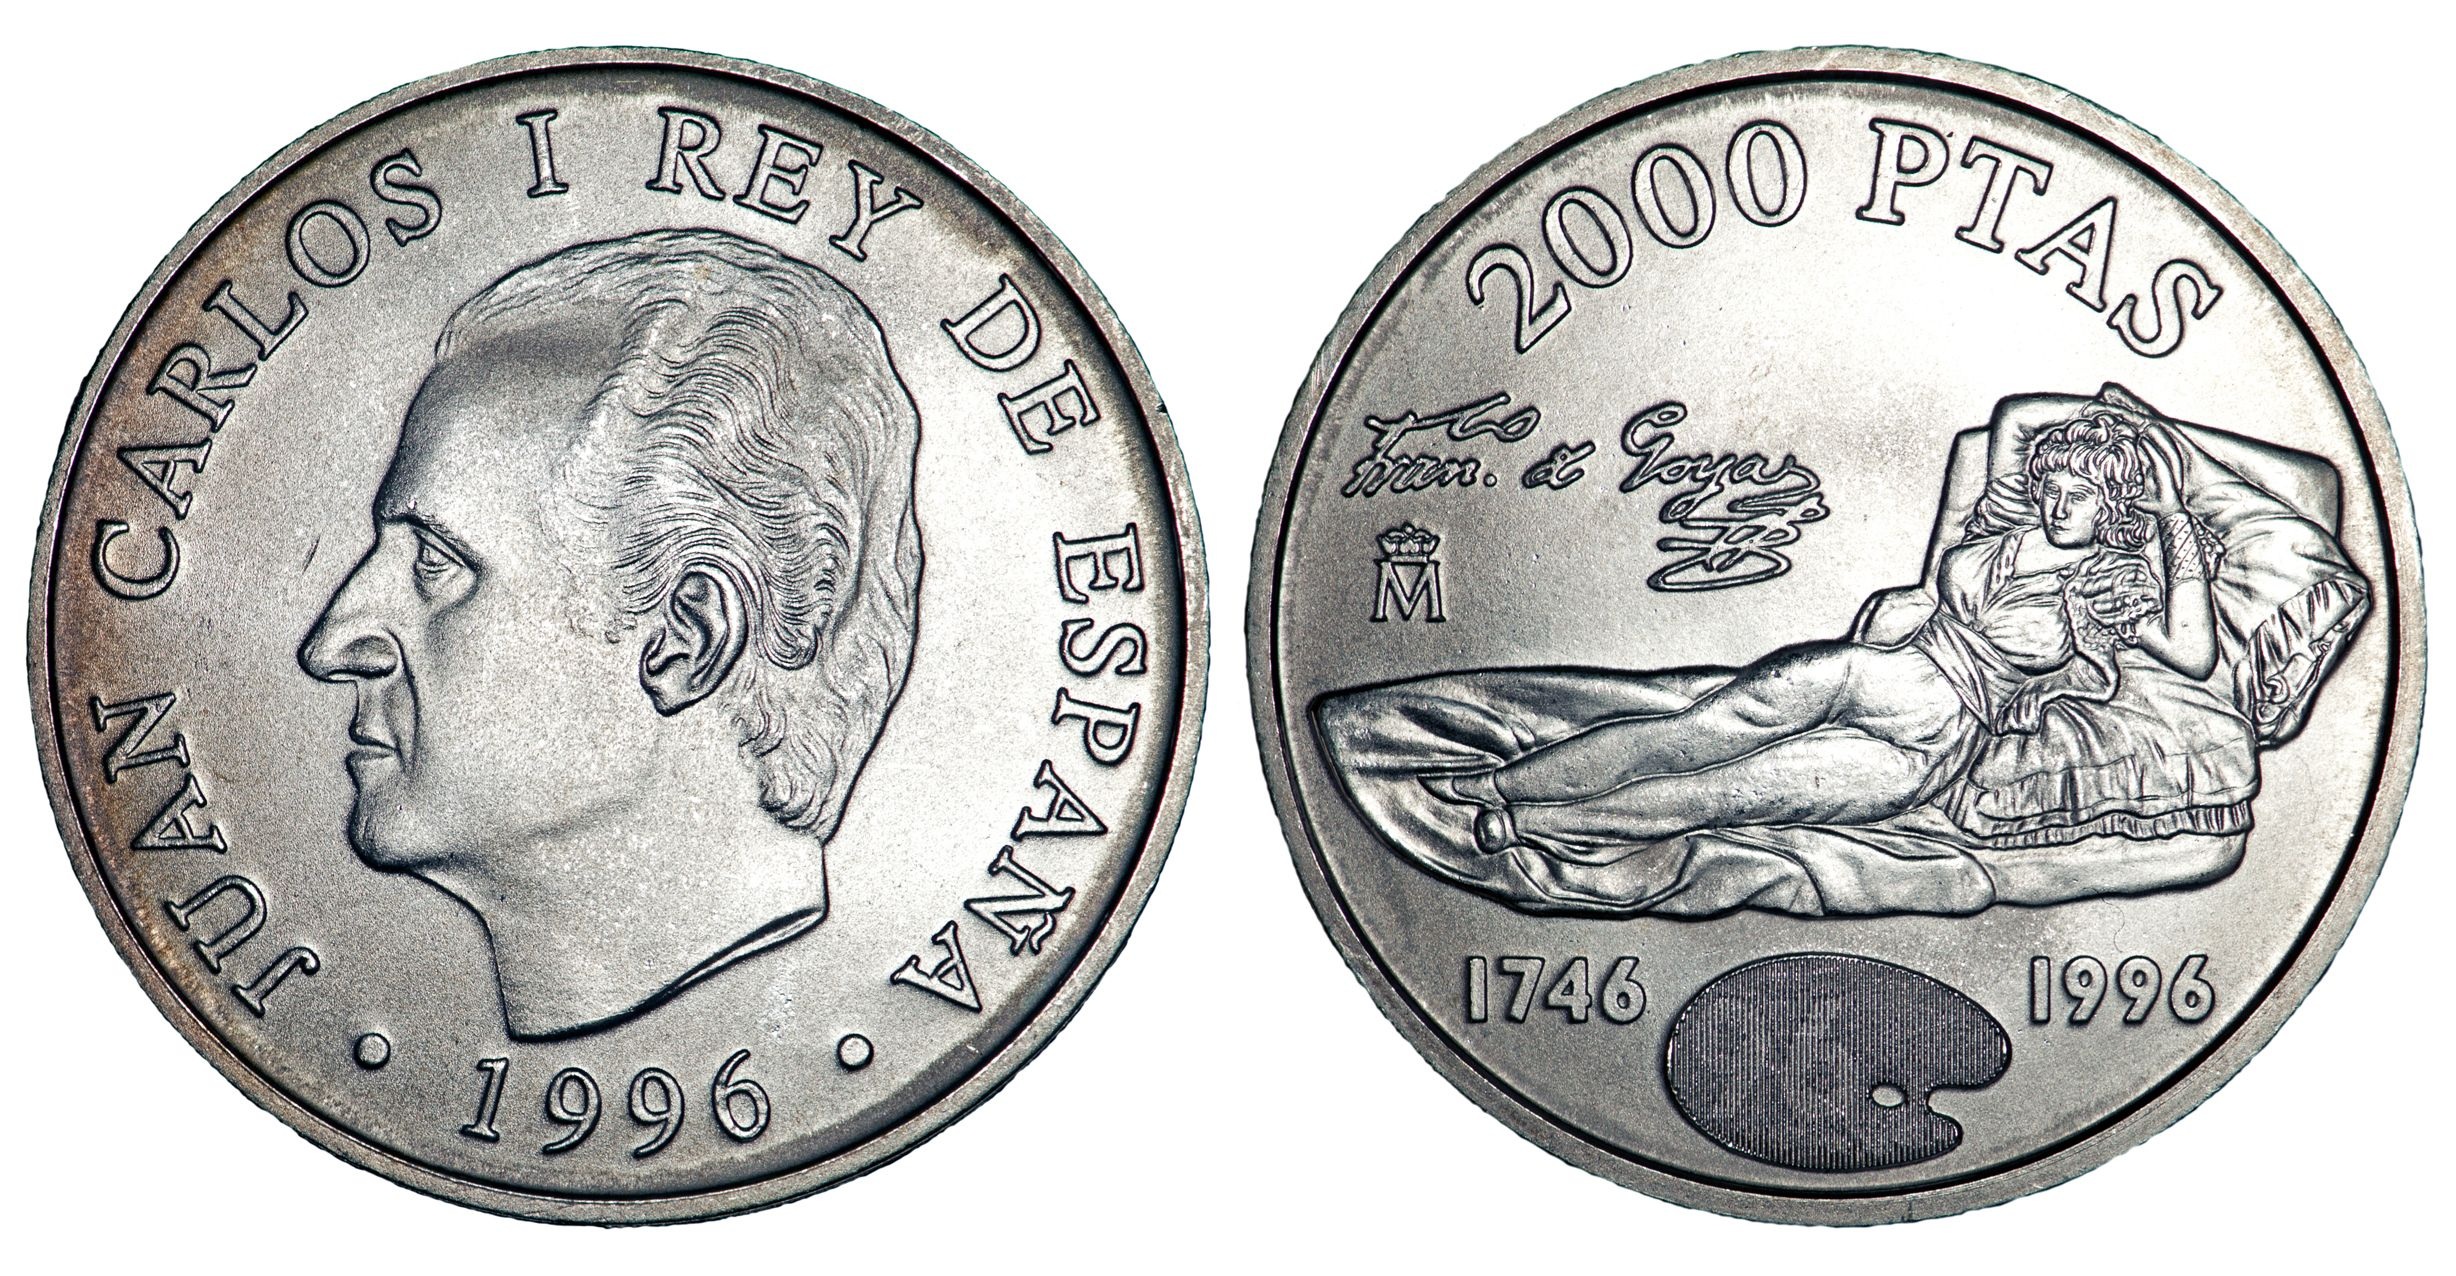
metal, money, shopping, cash, spain, silver, currency, coin, dollar, change, european, quarter, value, save, buying, income, payment, financial, coins, finance, earnings, pesetas, juancarlos